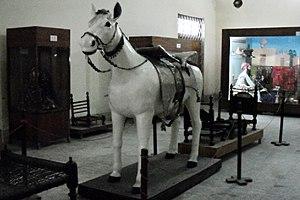
Le cheval au Bangladesh est présent physiquement, à travers l'élevage du cheval du Bangladesh et du poney de Râjshâhî, ainsi que dans l'Art. L'élevage du cheval, principalement destiné aux travaux de traction, reste très traditionnel, la majorité des propriétaires étant dans une logique d'économie de survie.